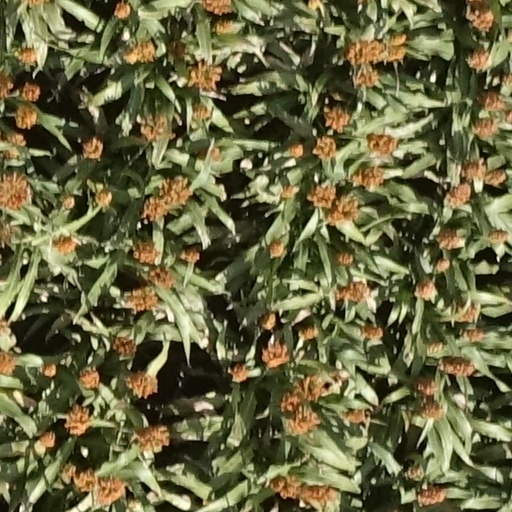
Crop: sorghum